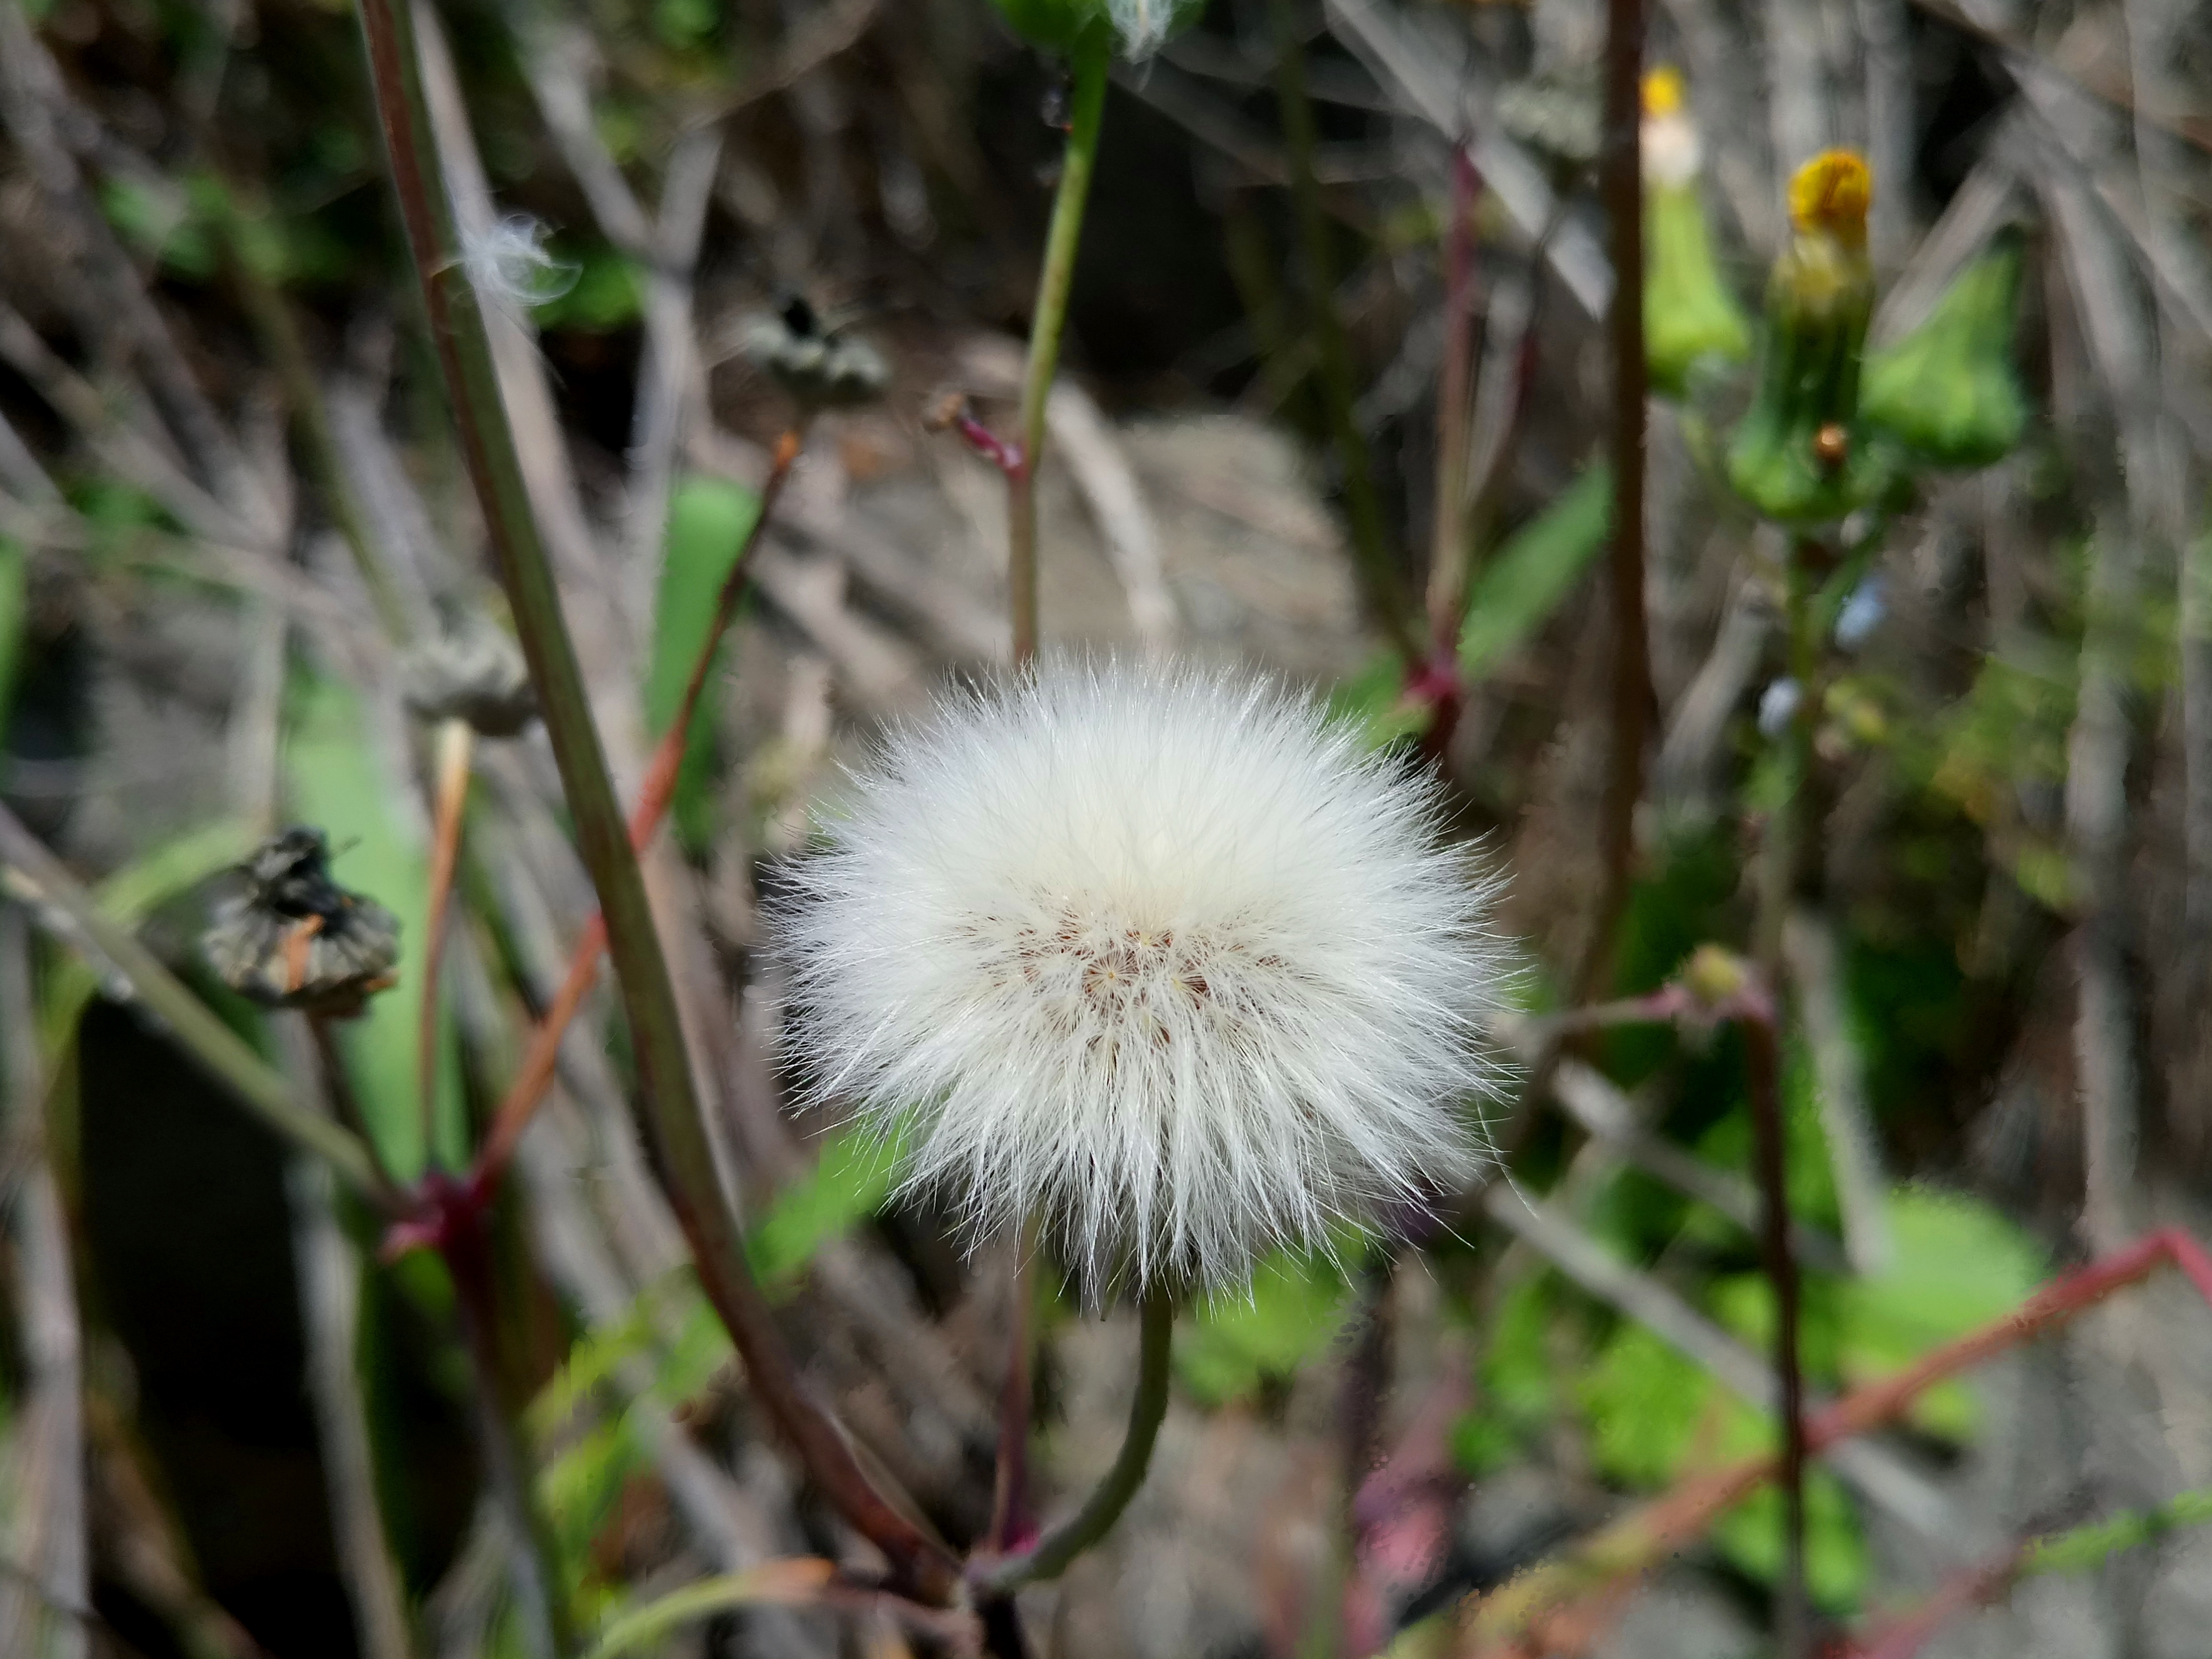
flower, bud, nature, dandelion, plant, crassocephalum, flowering plant, daisy family, plant stem, wildflower, sedge family